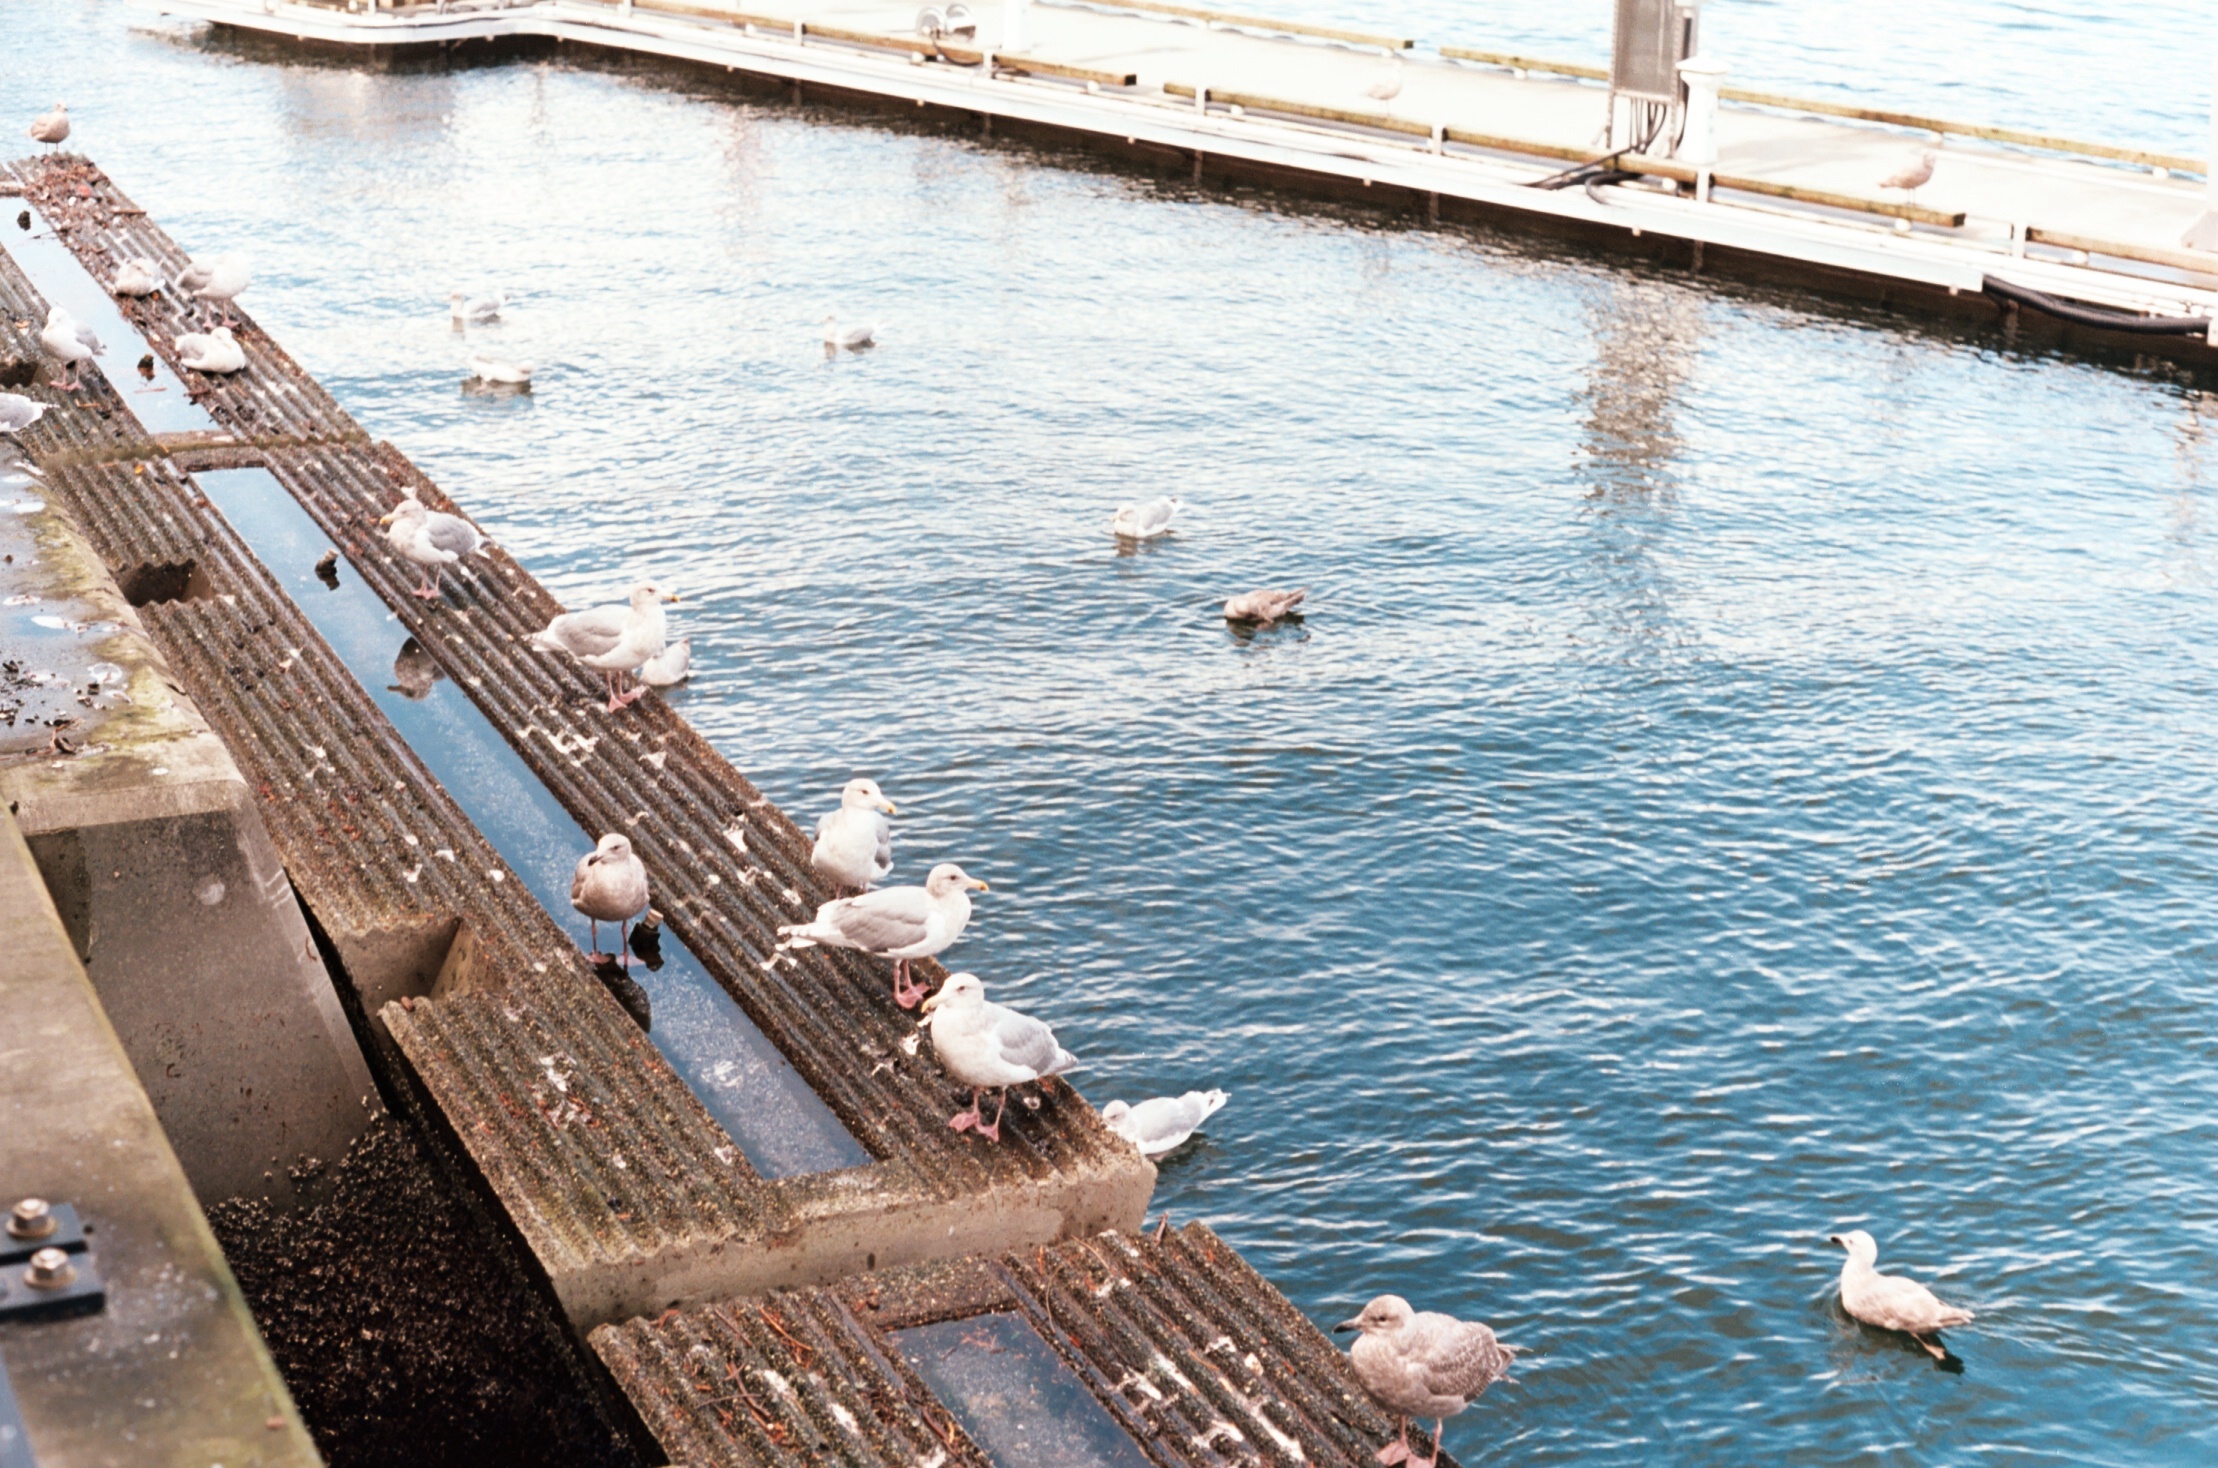
sea, water, bird, dock, film, vehicle, vancouver, waterway, 35mm, kodak, britishcolumbia, water bird, kodakektar100, k1000, pentaxk1000, pentax55mmf2, ektar100, asahipentax, pentaxprime, pentax55mm